Charles Redd

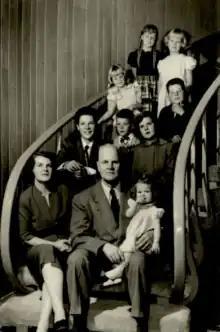
Portrait of the Redd family

Redd was briefly married to Ethel Moore, who he had met while on business in Moab, Utah, from 1921 until their divorce in 1925. The reason for divorce was cited as "extreme cruelty" in a California newspaper, where Moore was living at the time of divorce. In 1931, Redd married Annaley Naegle, who had been born into a polygamist family in Morelos, Mexico. Naegle's family had moved to Utah following the Mexican Revolution in 1912, and due to anti-polygamy laws the family had not been permitted to live together. Naegle lived with her mother and siblings in Castle Dale, Utah, and Ammon, Idaho before attending Brigham Young University. Following her graduation, Naegle accepted a teaching position in La Sal, and at the same time worked at the La Sal Livestock and Store Company as Redd's secretary. Naegle and Redd were married on August 29, 1931, in Farmington, Utah, and were later sealed in the Salt Lake Temple in 1951. The couple had nine children, eight of whom lived to adulthood.